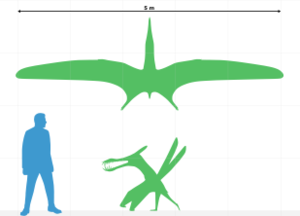
Caulkicephalus est un genre éteint de grands ptérosaures de la famille des Ornithocheiridae, découvert dans les sédiments du Barrémien de l'île de Wight au large des côtes anglaises. Il est daté entre ≃129,4 et ≃125,0 millions d'années.